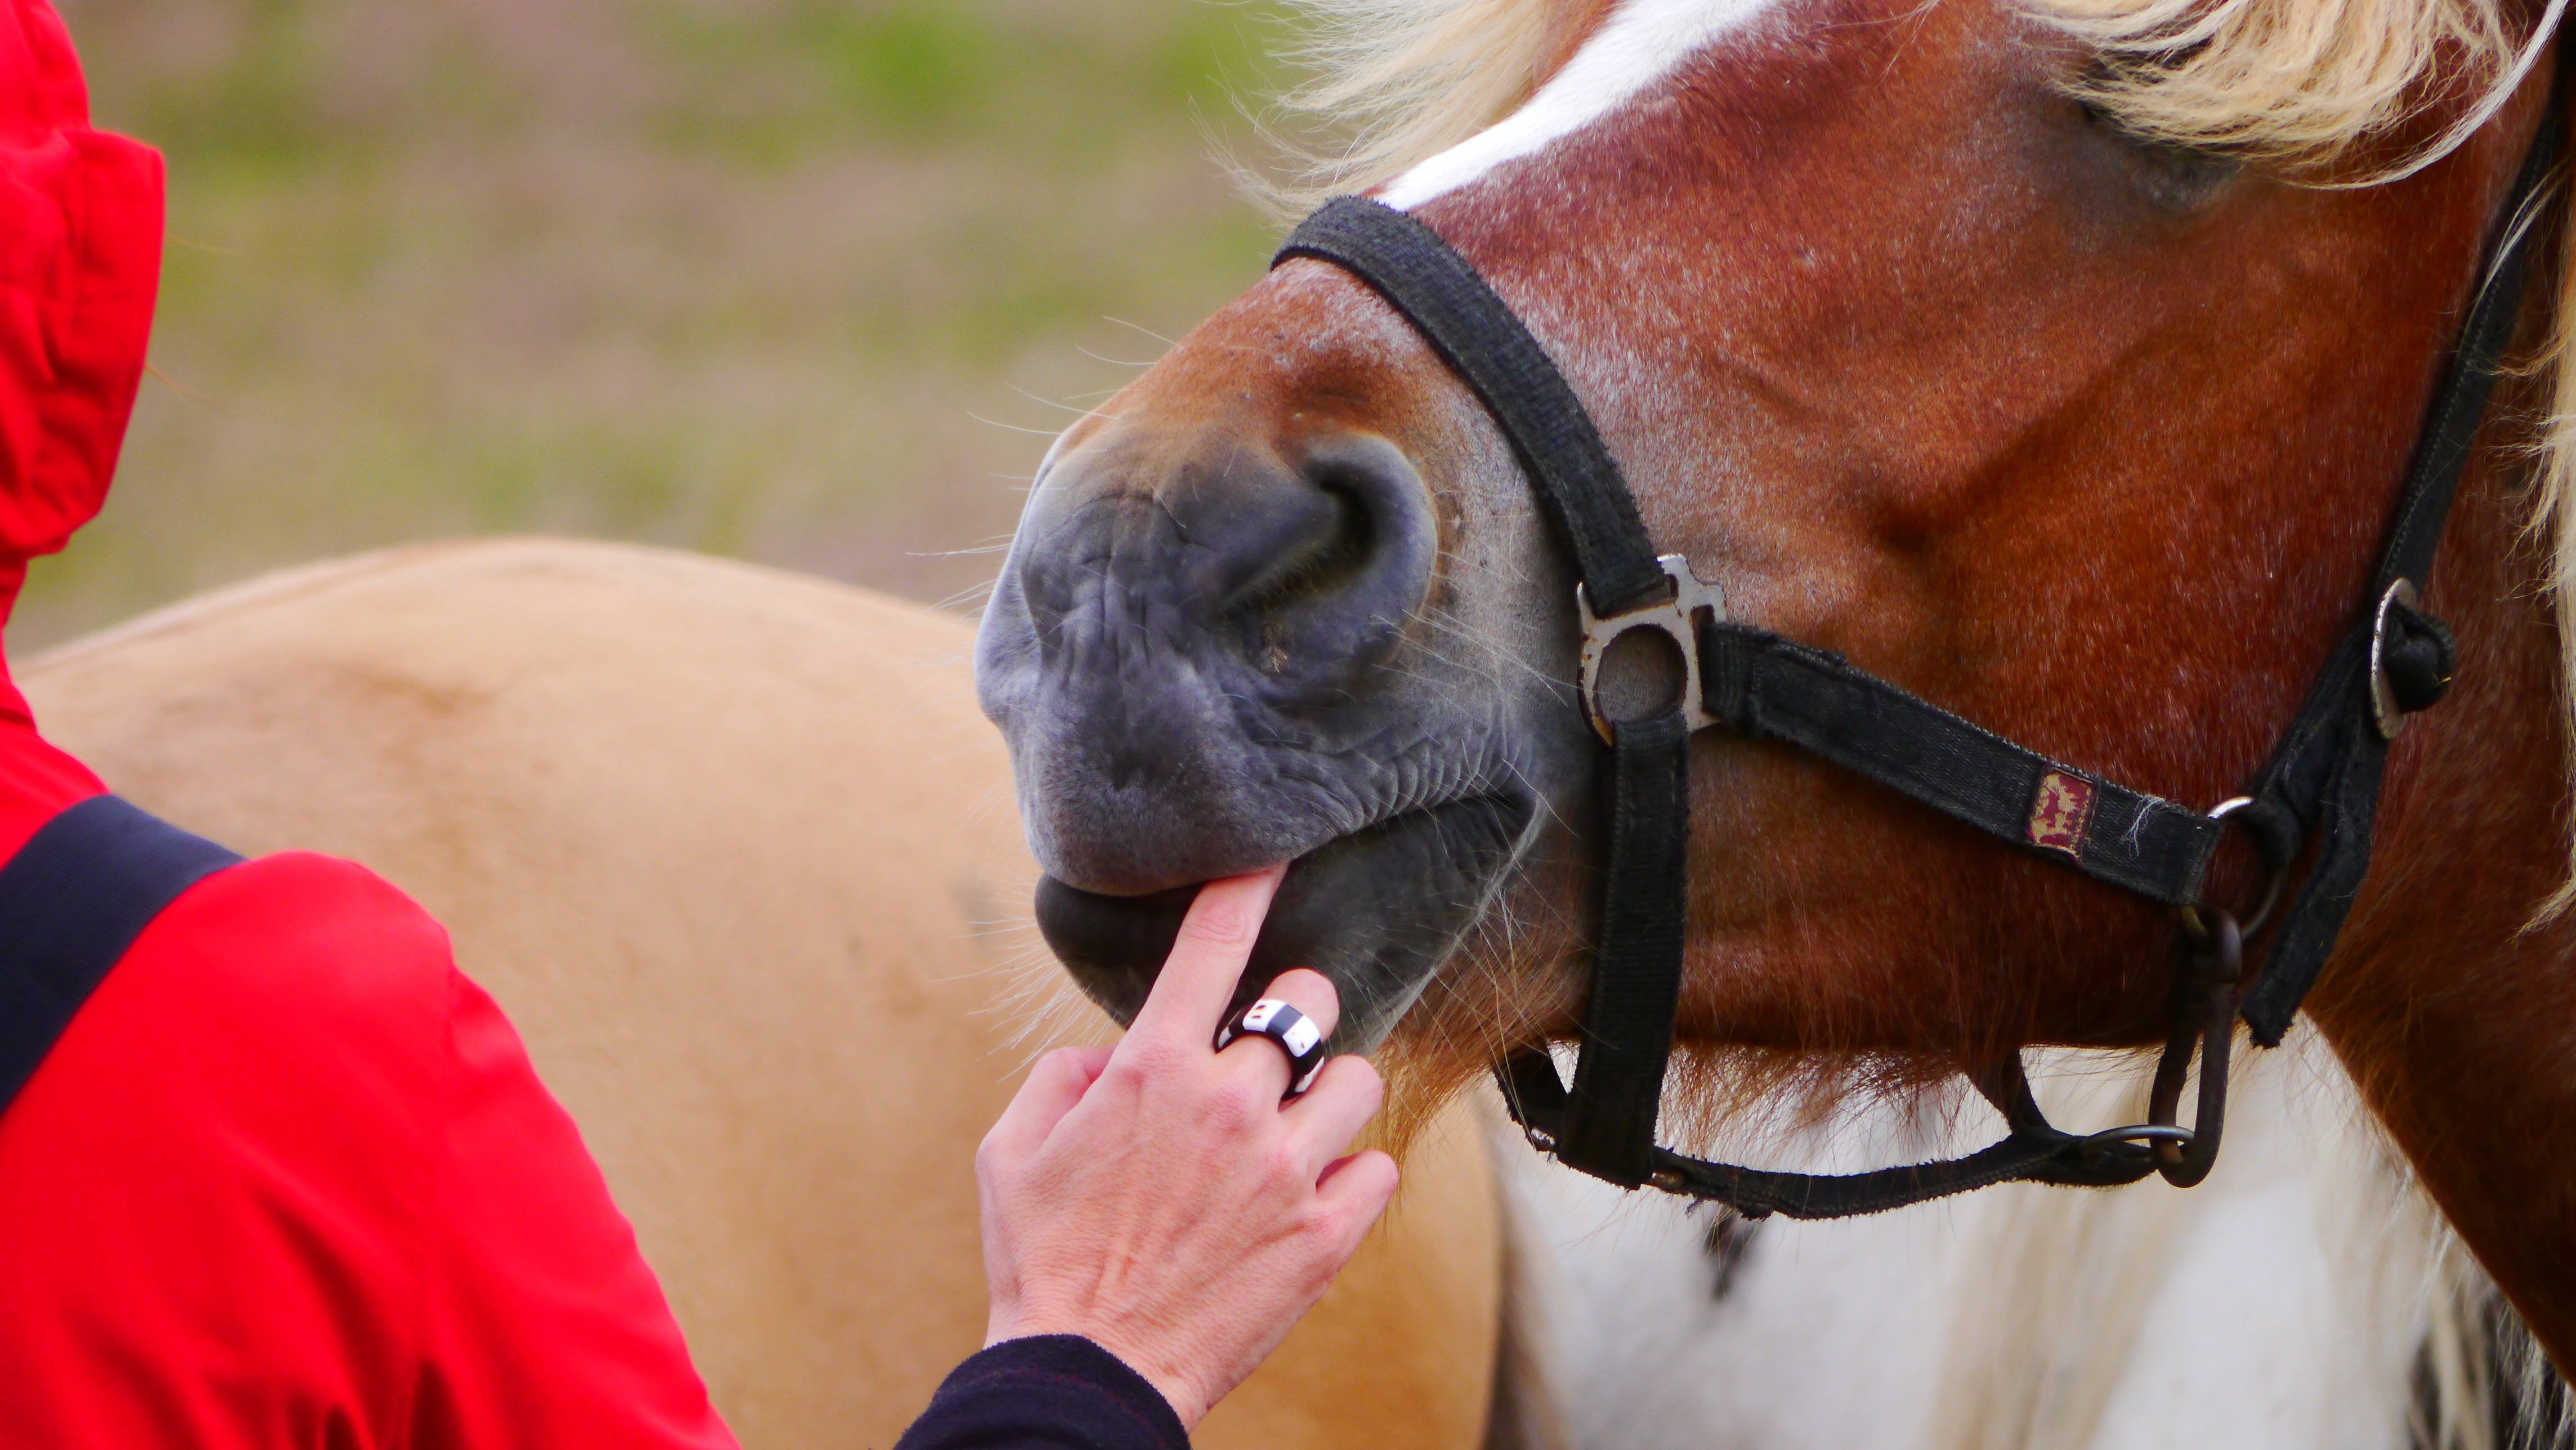
horse, brown, stallion, human, bridle, jockey, cold blooded animals, western riding, equestrianism, horse like mammal, animal sports, equestrian sport